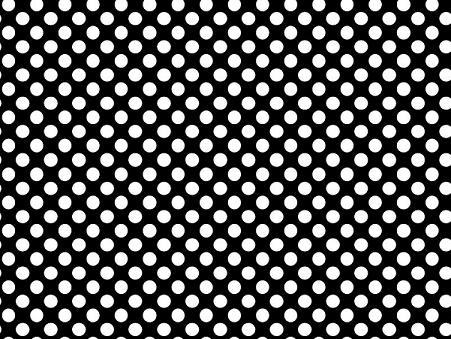
Texture: polka-dotted